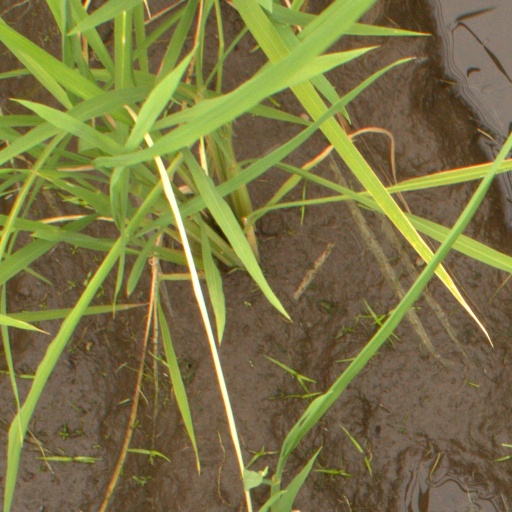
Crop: rice